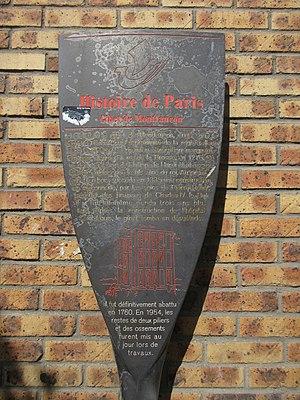
Panneau Histoire de Paris «
Pierre de la Brosse, né vers 1230 et mort pendu le 30 juin 1278, est le grand chambellan pendant la première partie du règne du roi de France Philippe III le Hardi.
La rue des Écluses-Saint-Martin est une voie du 10ᵉ arrondissement de Paris, en France.
Les Fourches de la grande Justice de Paris étaient le principal et le plus grand gibet des rois de France. Il n'en reste aucune trace visible. Érigé à Paris sur la butte de Montfaucon, à cent cinquante mètres de l'actuelle place du Colonel-Fabien par la rue Albert-Camus, il a fonctionné depuis au moins le début du XIᵉ siècle jusque sous le règne de Louis XIII.
La rue de la Grange-aux-Belles est située dans le 10ᵉ arrondissement de Paris.